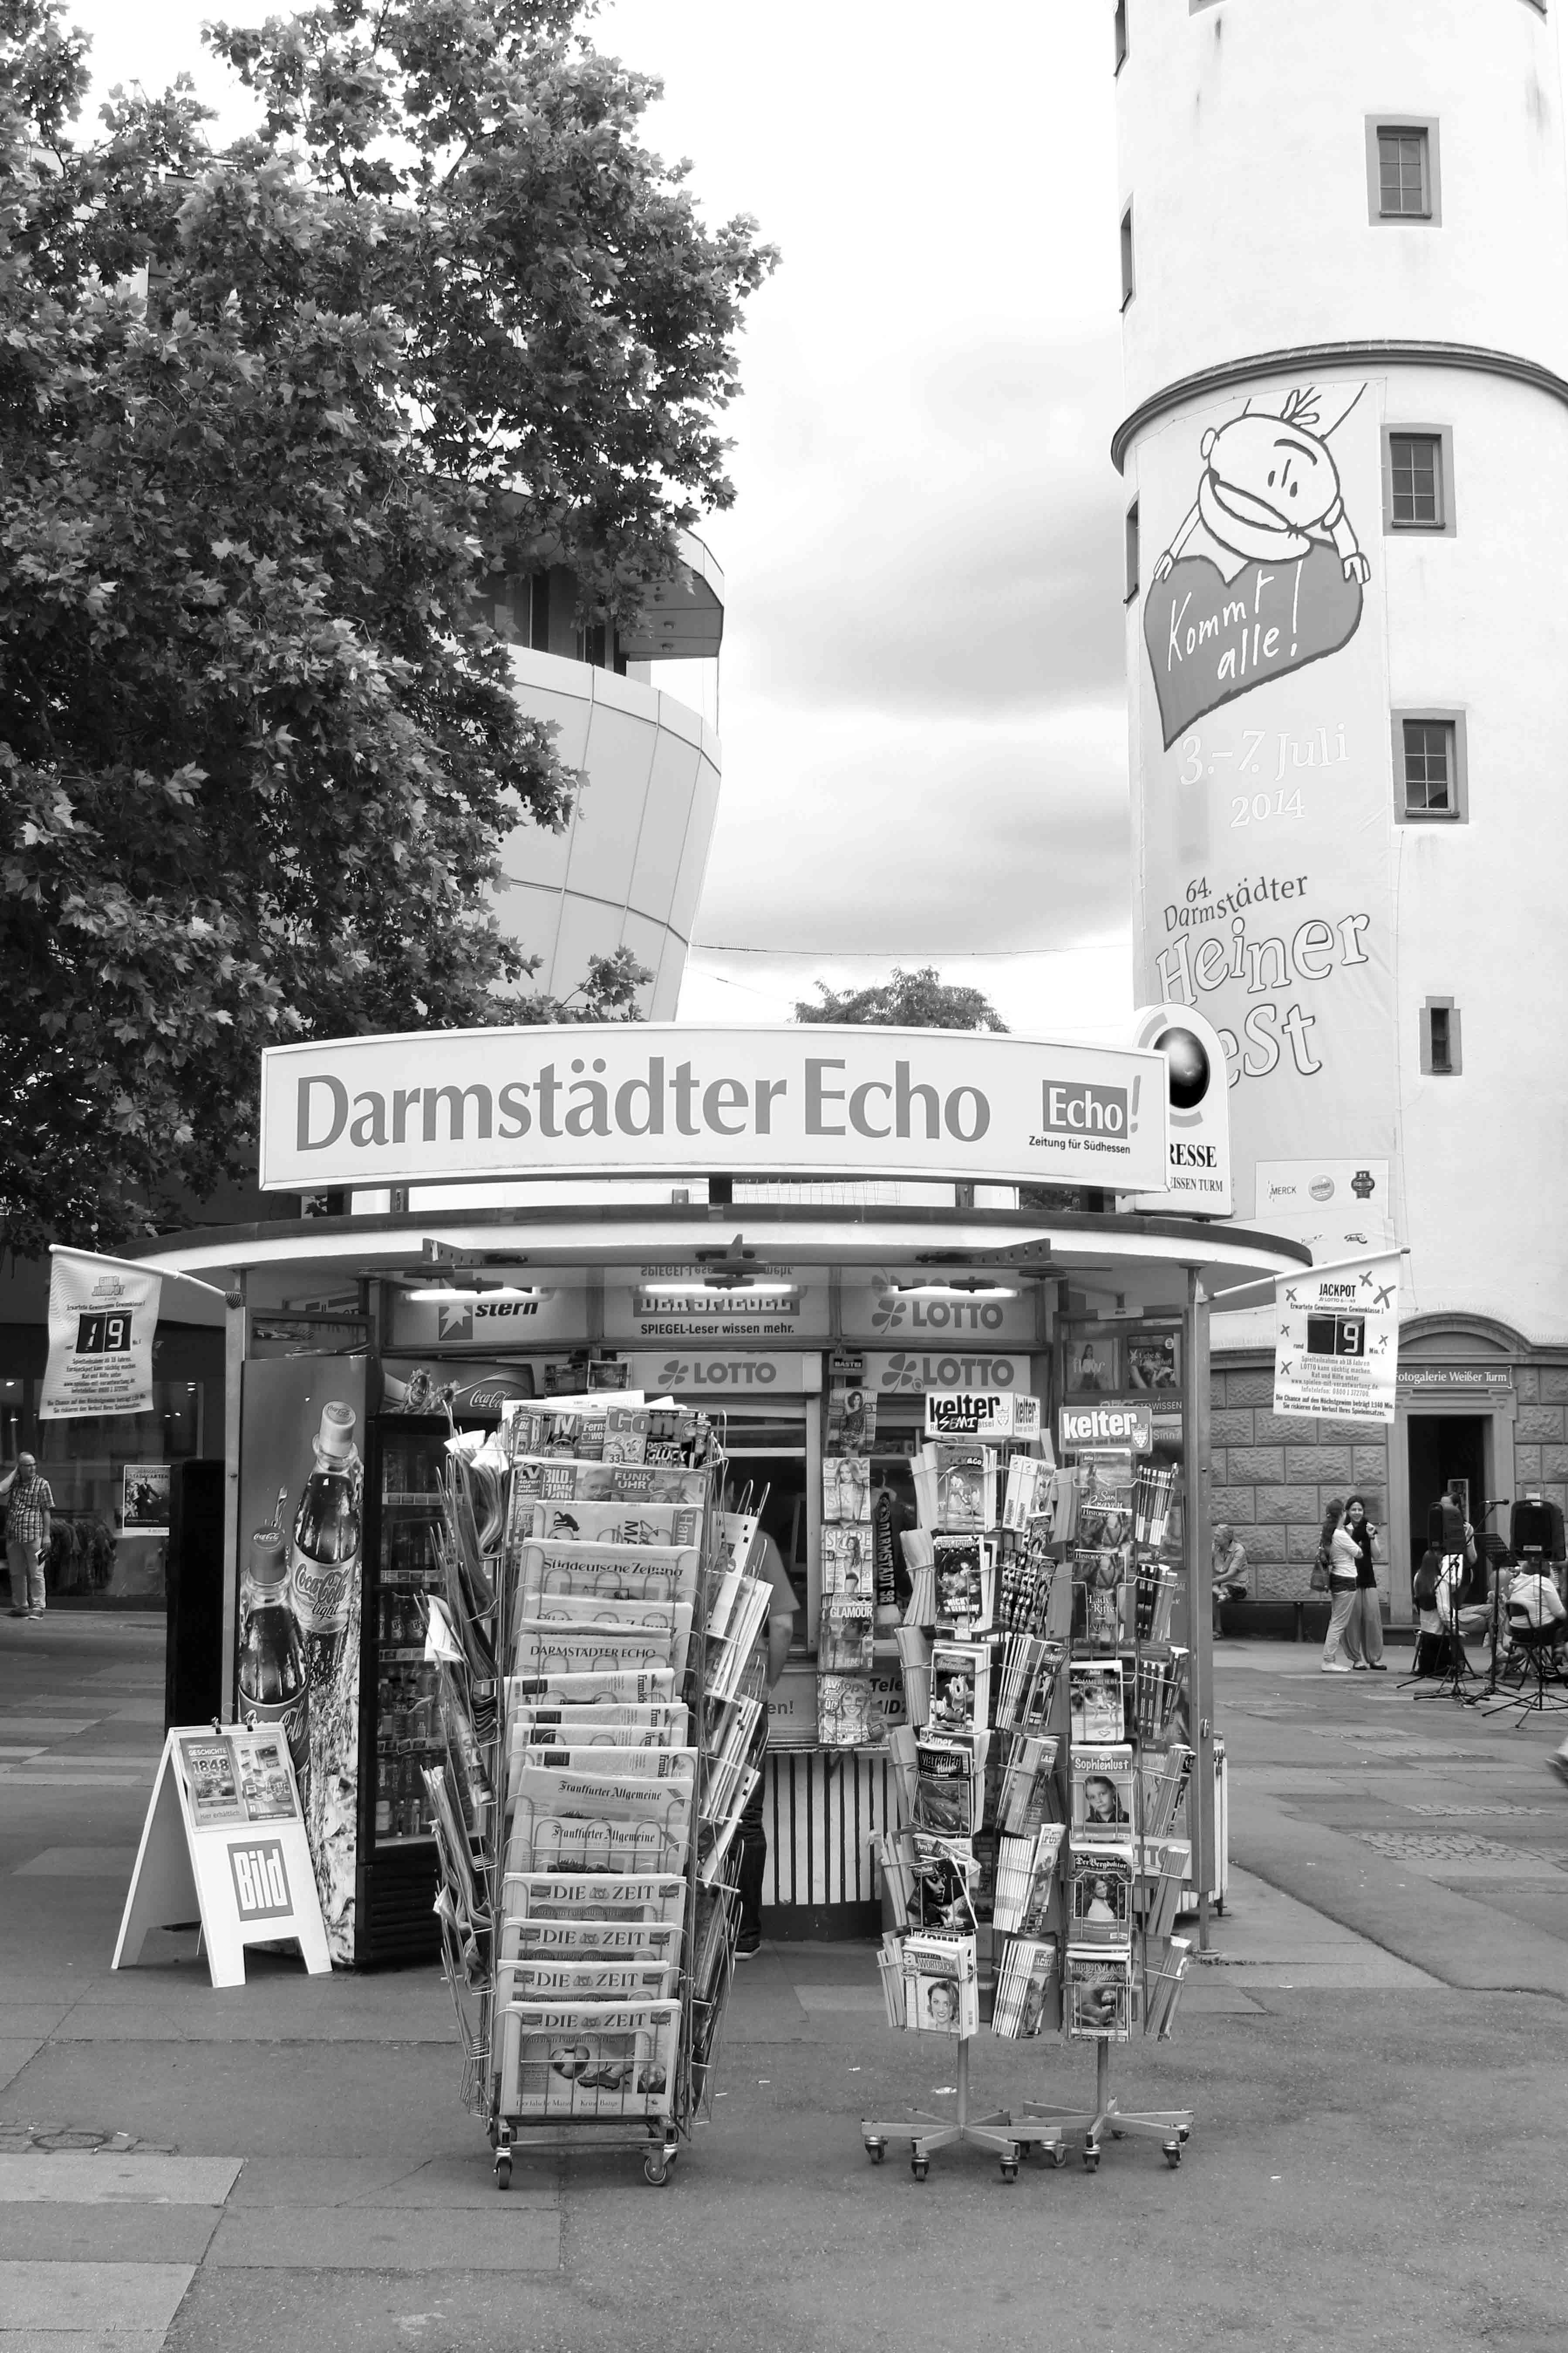
black and white, road, white, street, town, city, downtown, newspaper, monochrome, bw, blackandwhite, blackwhite, infrastructure, photograph, kiosk, germany, alemania, allemagne, sw, schwarzweiss, schwarzweis, germania, hesse, hassia, hessen, schwarzweissfotografie, schwarzweisfotografie, darmstadt, zeitungskiosk, urban area, monochrome photography, human settlement